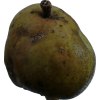
Label: pear